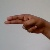
The image shows a hand gesture representing the letter 'H' in Indian Sign Language.